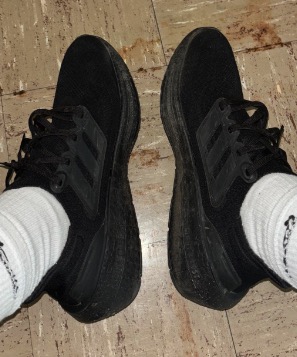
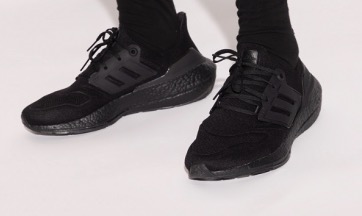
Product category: misc
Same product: yes